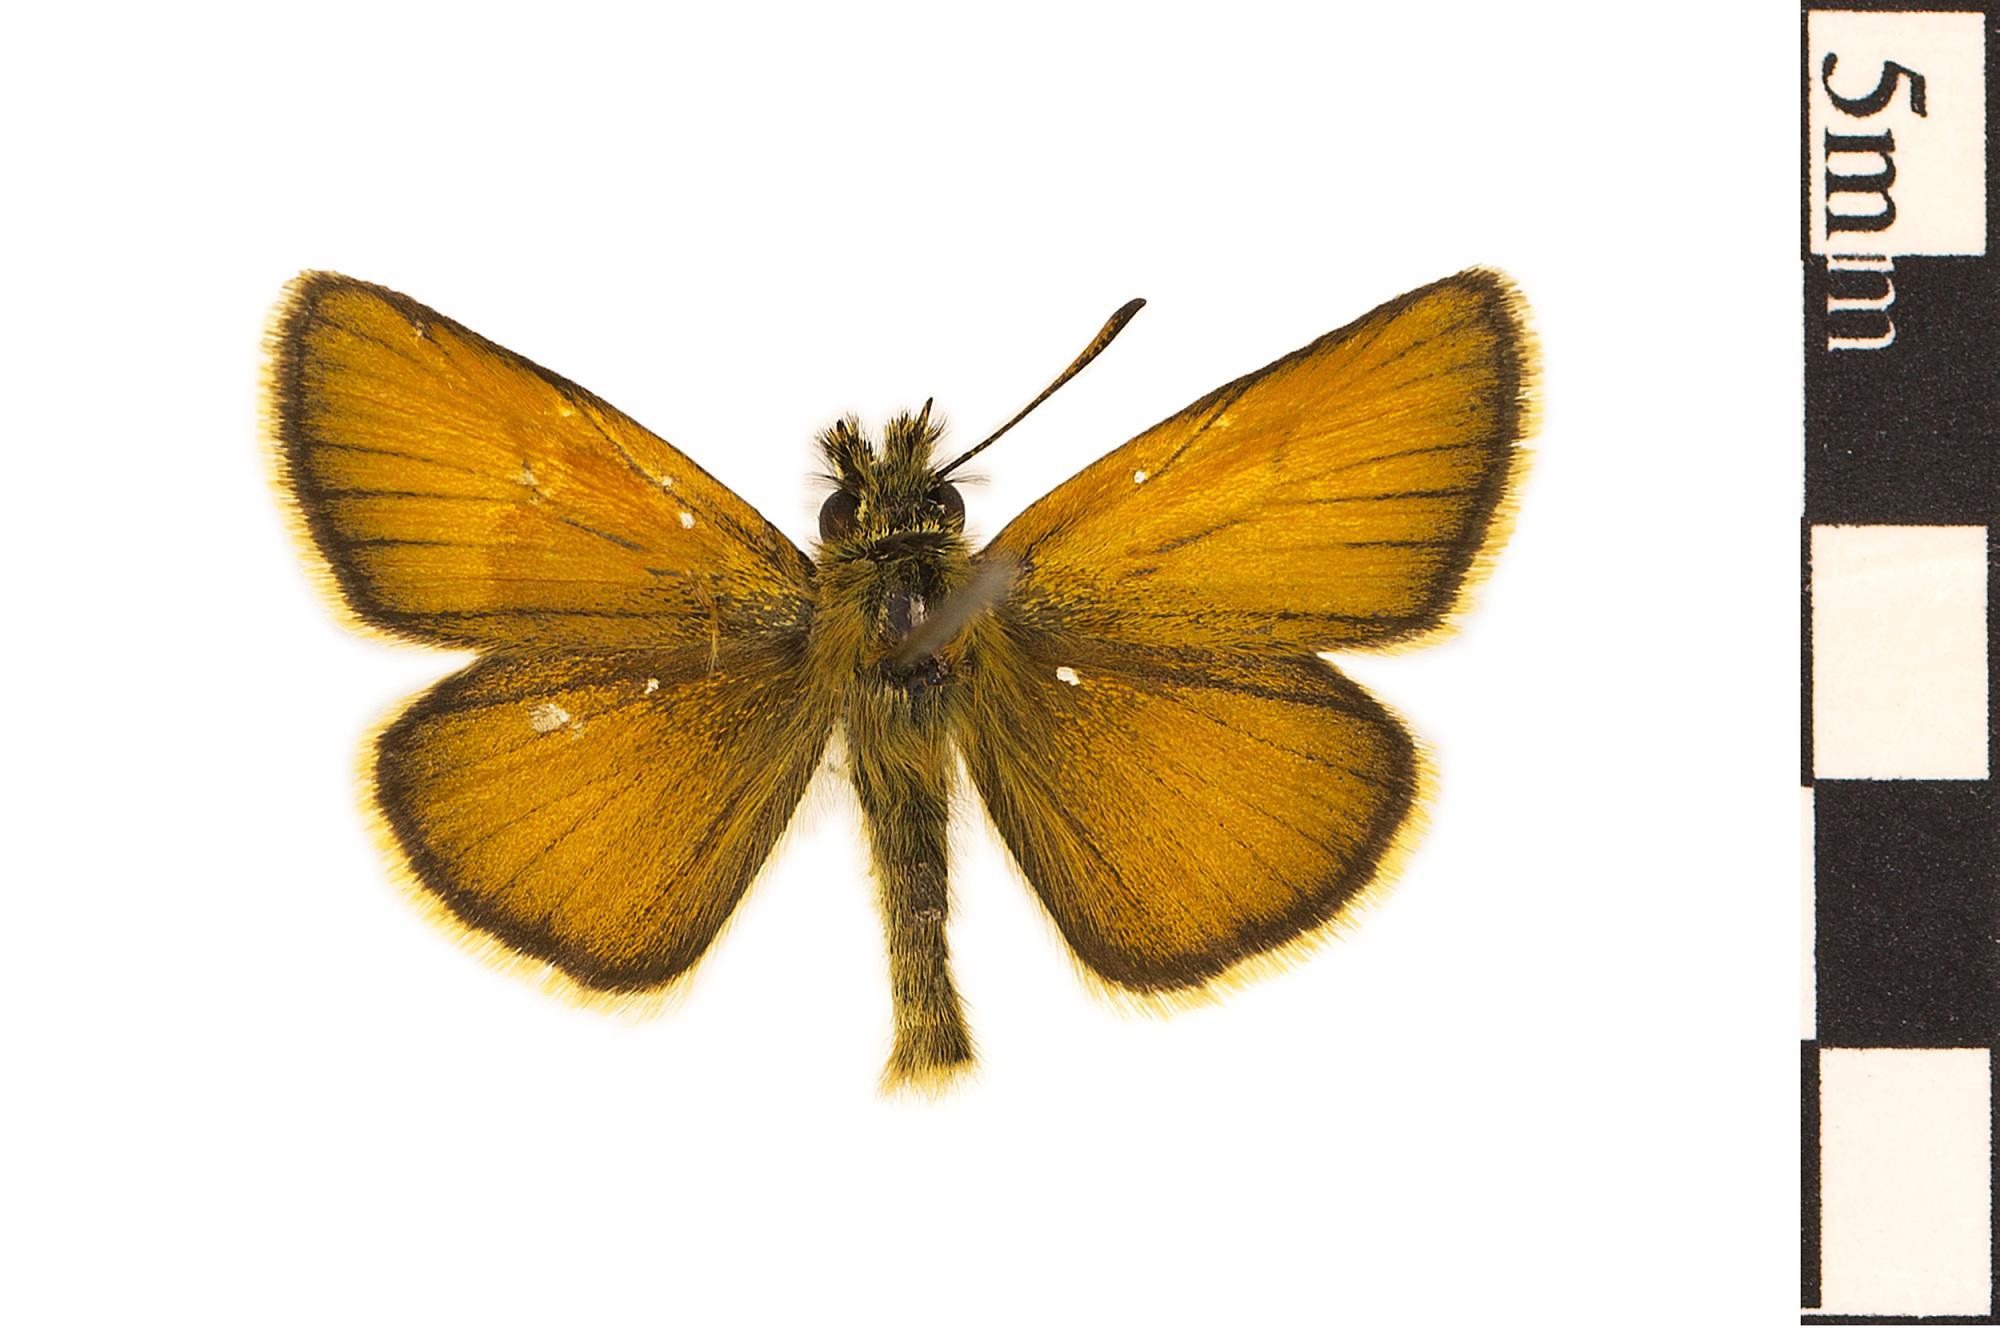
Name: European Skipper
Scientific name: Thymelicus lineola
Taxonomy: Animalia, Arthropoda, Hexapoda, Insecta, Lepidoptera, Hesperiidae, Hesperiinae
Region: US Mid Atlantic (PA, NJ, MD, DE, DC, VA, WV)
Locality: Grave's Run Road, North America, United States, Maryland, Carroll County
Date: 1979